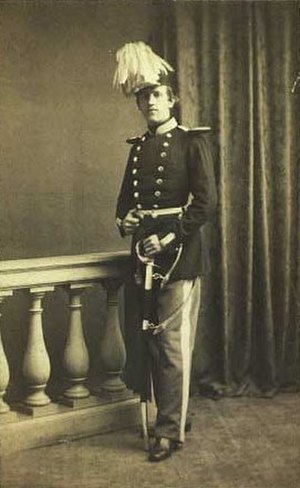
Frederik Zytphen-Adeler
Frederik Herman Christian de Falsen lensbaron Zytphen-Adeler var lensbaron til Baroniet Adelersborg og kammerherre. Han var bror til Otto og Christopher Zytphen-Adeler.